Vehicle registration plates of Brunei

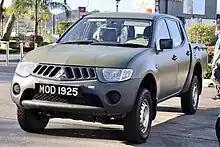

Military vehicles have a white letters / numbers on black background identical to any private registered car. However, the numbering system is different from private vehicles as all military vehicles are registered with a MOD 1111x number, where MOD stands for Ministry of Defence, 1111 is the number with any leading zeros being omitted and x is a letter denoting which branch of the military it is registered under.